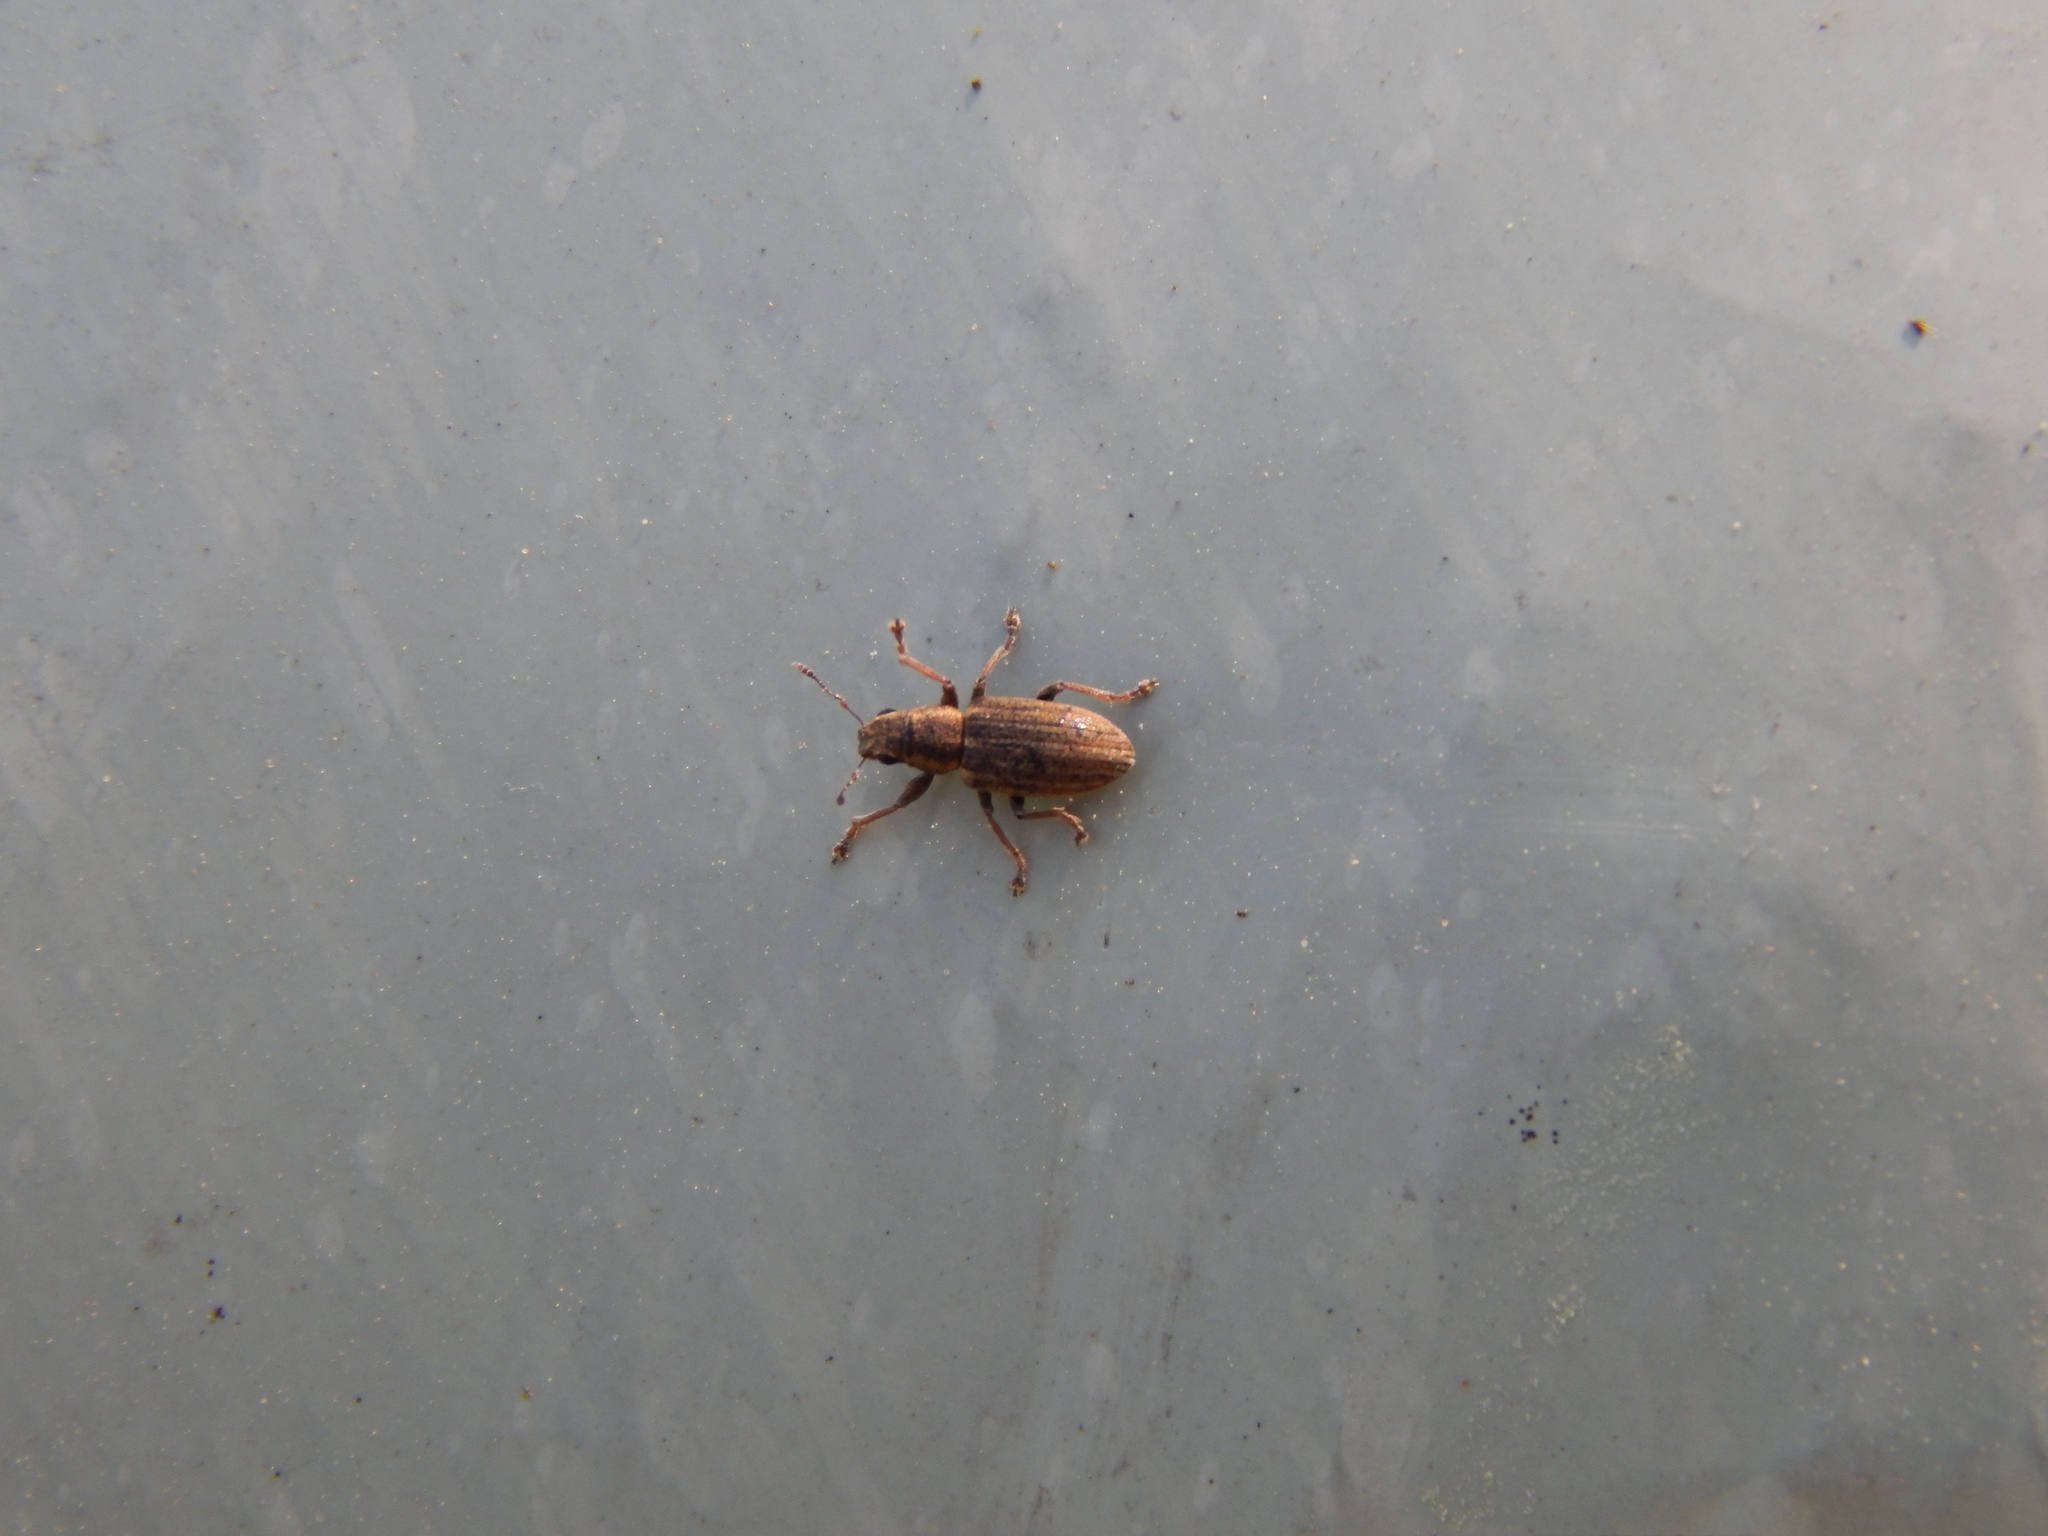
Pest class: pea_leaf_weevil